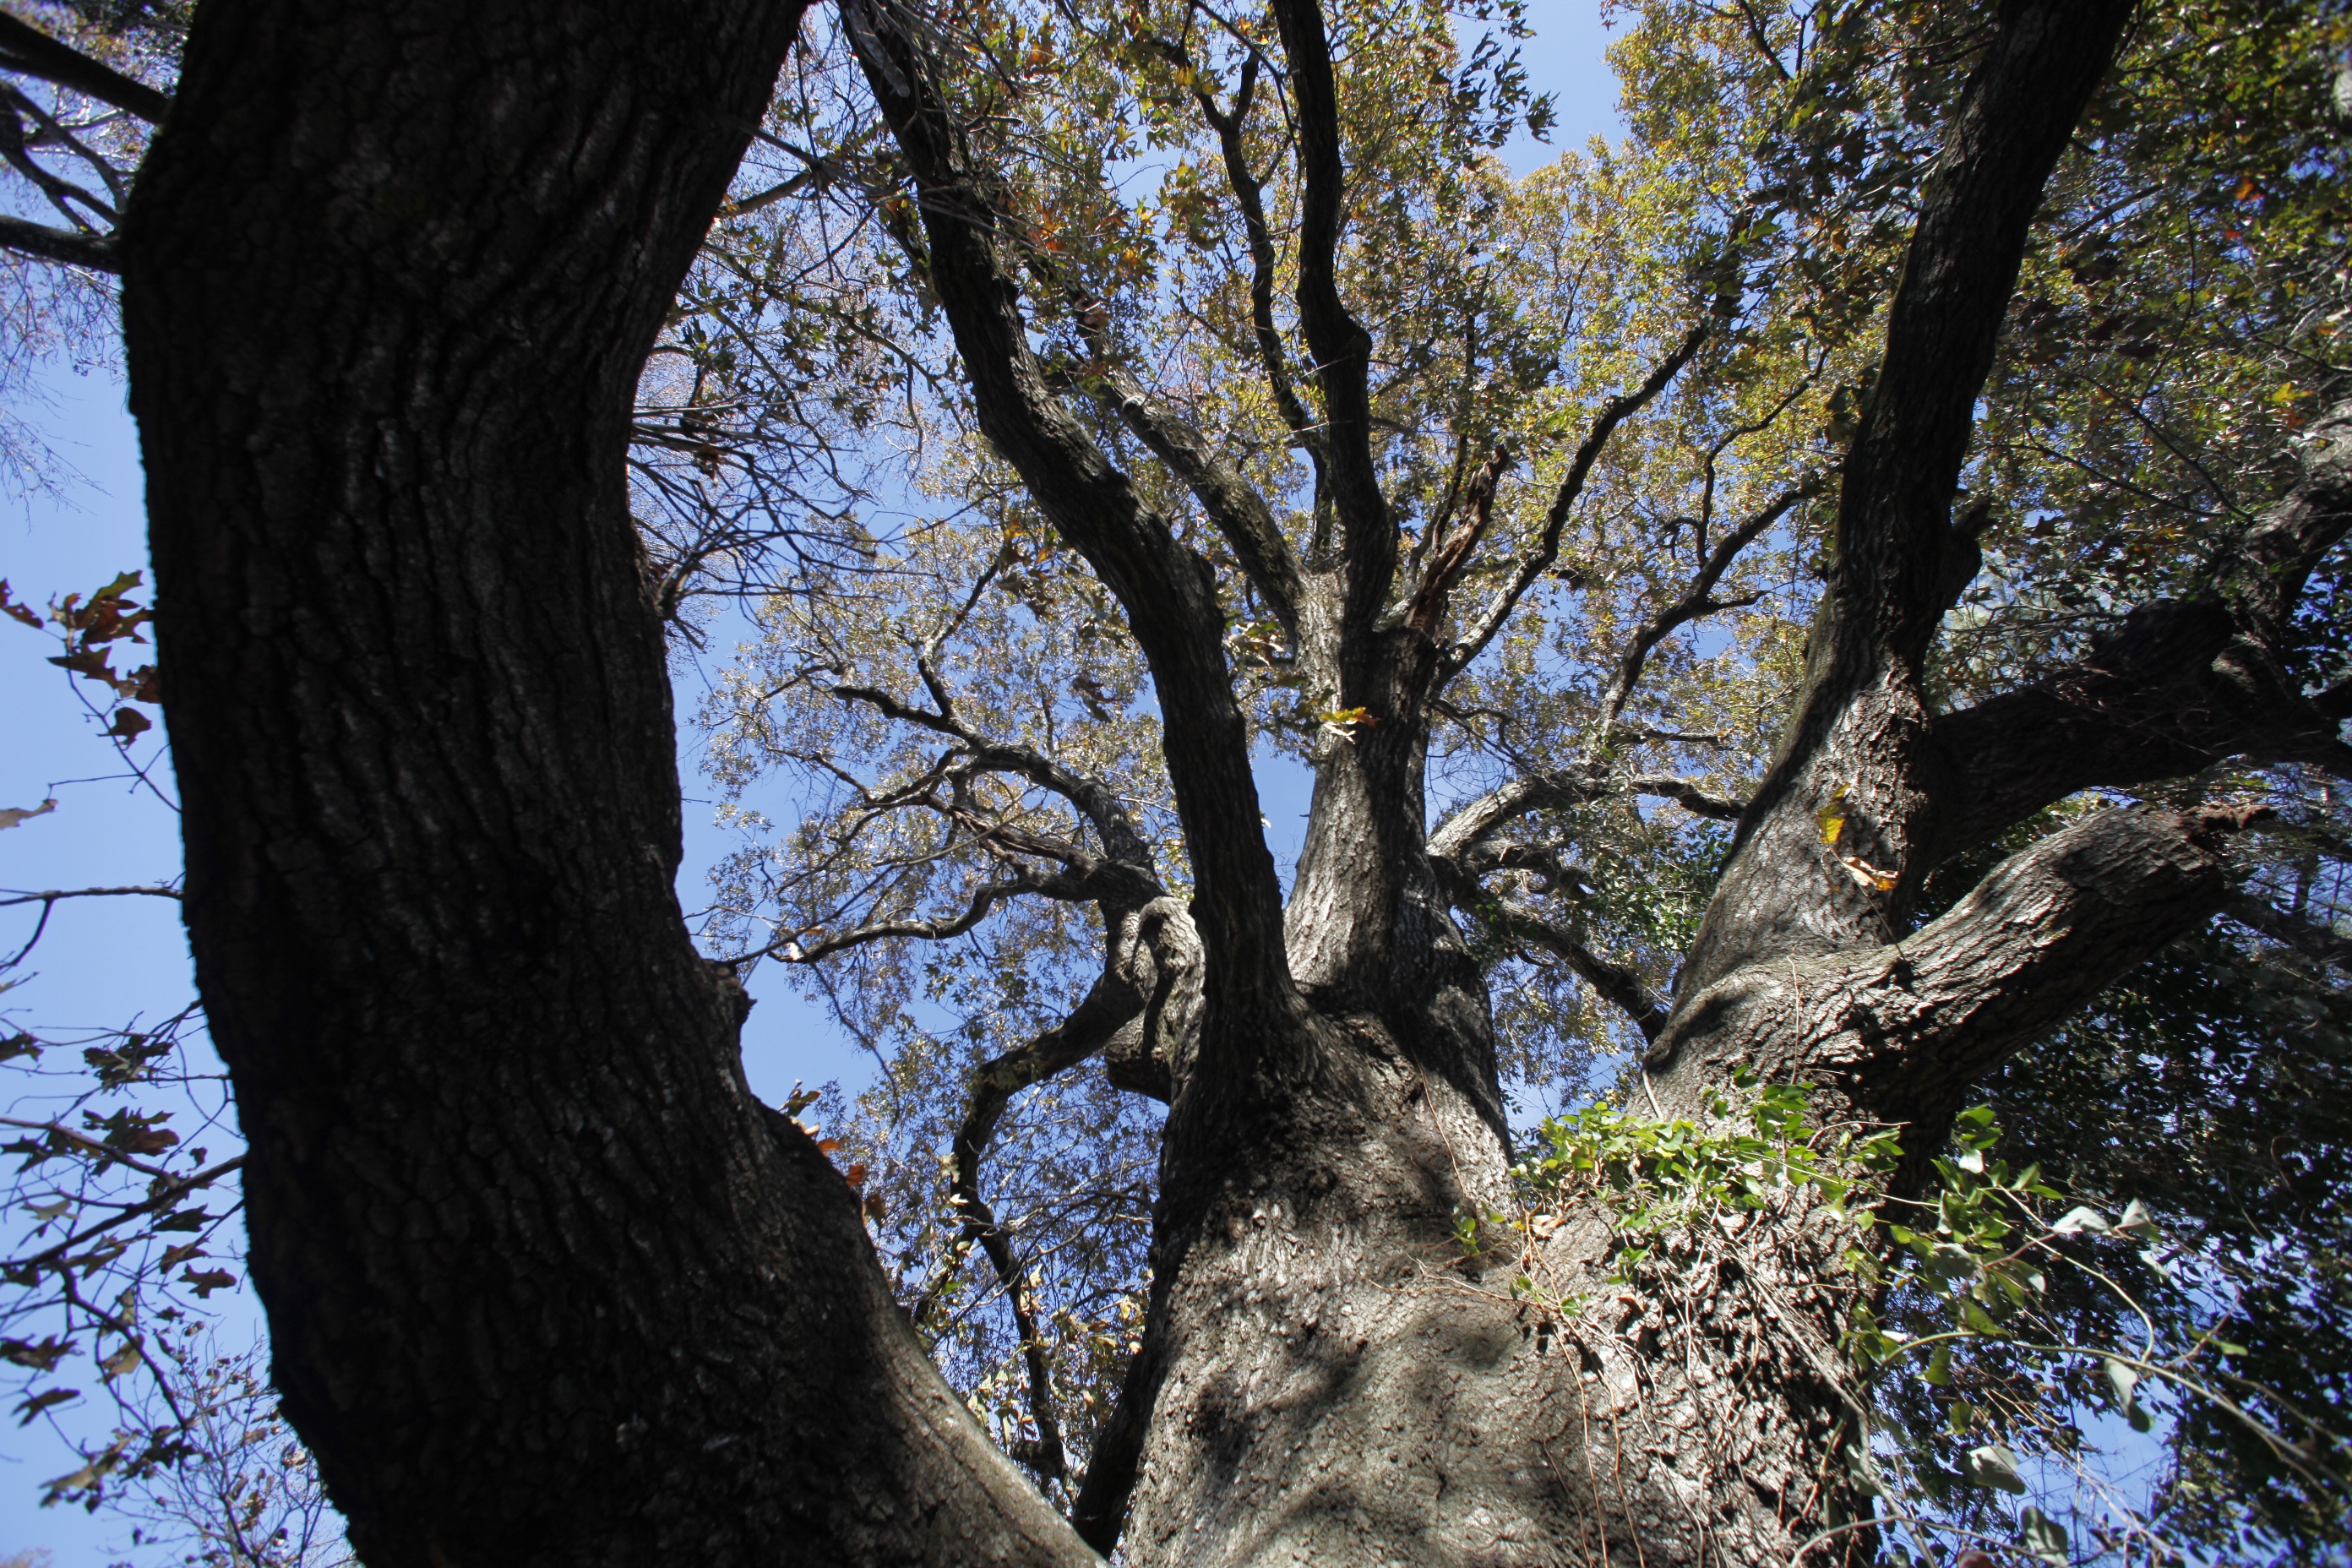
tree, nature, forest, branch, plant, sunlight, leaf, flower, trunk, spring, autumn, botany, flora, season, oak, woodland, mood, woody plant